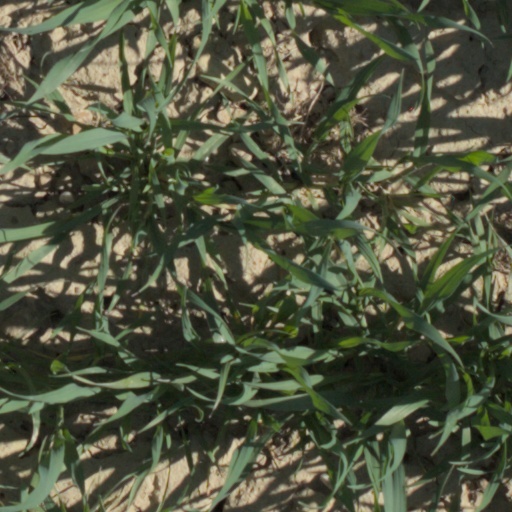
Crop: wheat